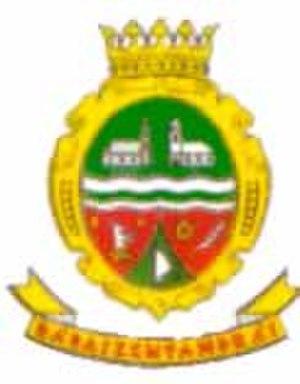
Rábaszentandrás est un village et une commune du comitat de Győr-Moson-Sopron en Hongrie.